Oil shale industry

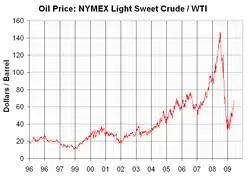
NYMEX light-sweet crude oil prices 1996–2009 (not adjusted for inflation)

The amount of economically recoverable oil shale is unknown. The various attempts to develop oil shale deposits have succeeded only when the cost of shale-oil production in a given region comes in below the price of crude oil or its other substitutes.